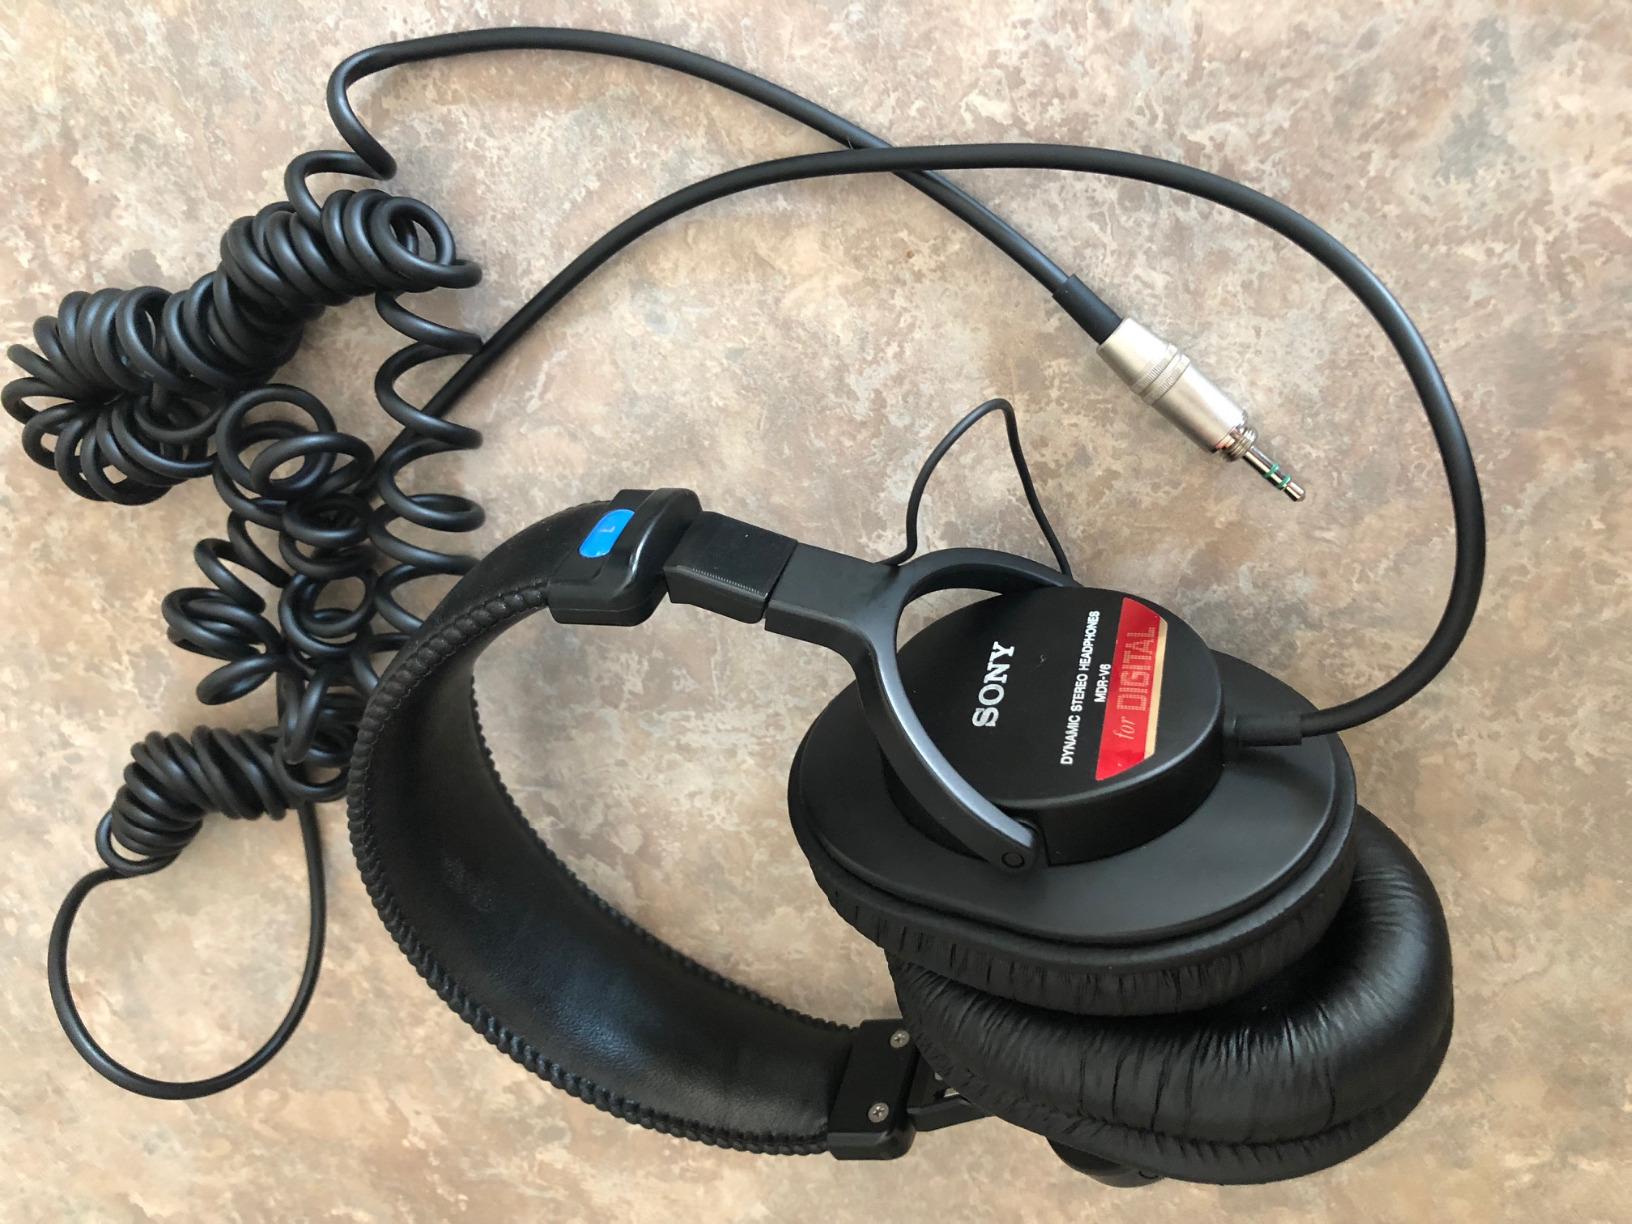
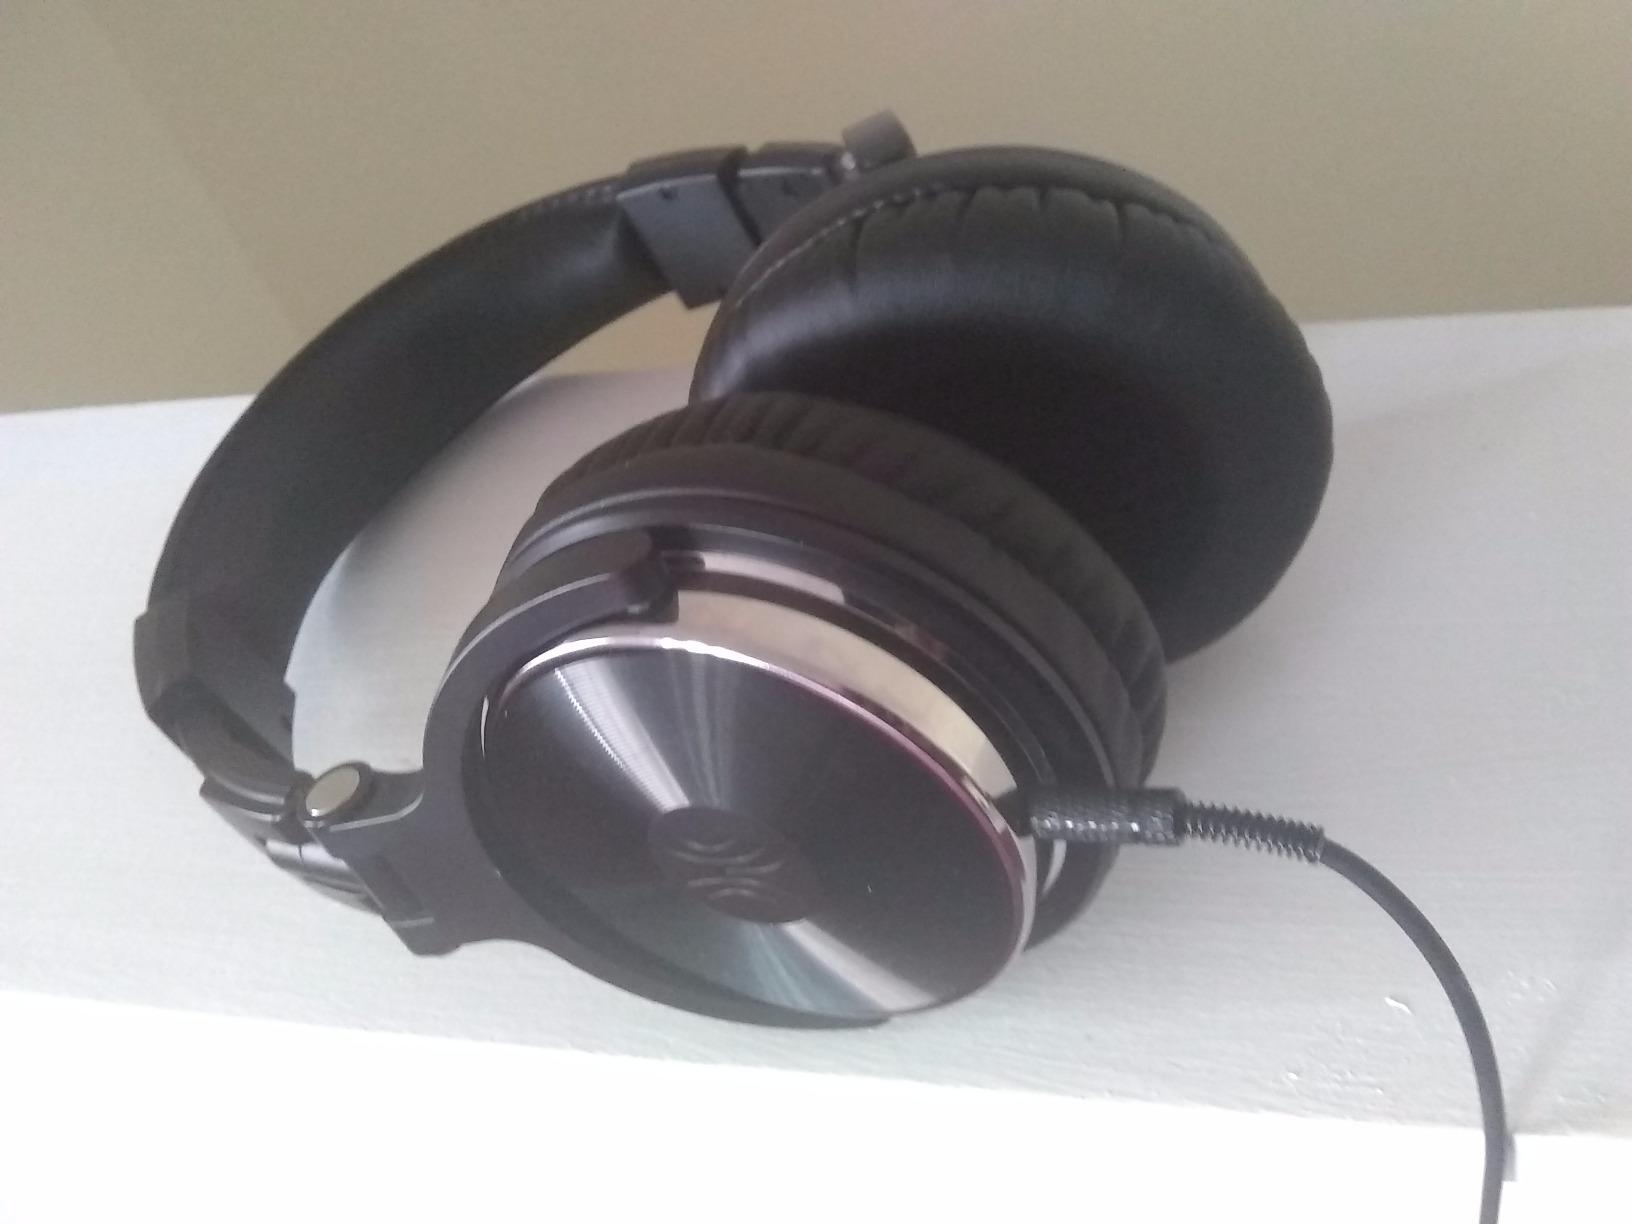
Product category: headphones
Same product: no